Henryk Hilarowicz

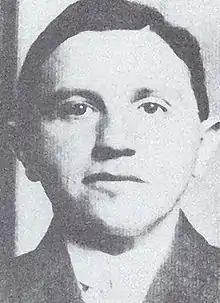
Henryk Hilarowicz

Henryk Hilarowicz (born 1890 in Warsaw, Congress Poland, Russian Empire, died 3/4 July 1941 in Lwów, Nazi-occupied Poland) was a Polish surgeon, and a professor at the Jan Kazimierz University in Lwów. He was murdered by the Nazis in the Massacre of Lwów professors.